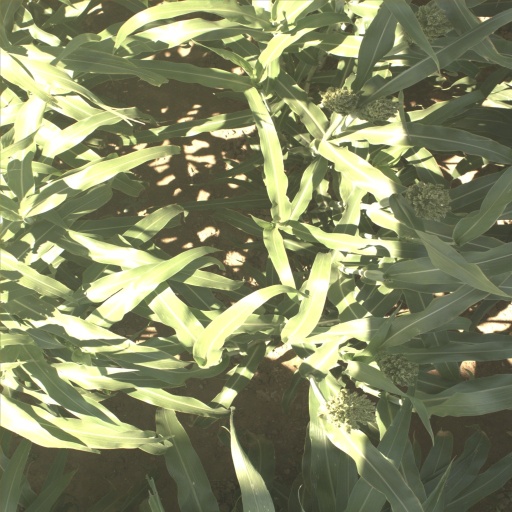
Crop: sorghum